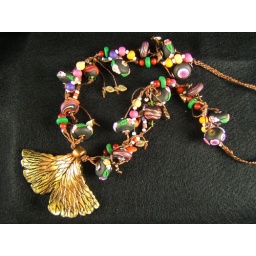
golden ginko in the flower garden